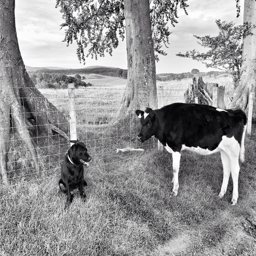
A dog sitting in the grass with a cow inside a fence
A cow looking a dog sitting in the grass
The Cal looks like it showing an angry face at the dog.
a vintage photo of a dog starring at a cow
A cow and a dog that are together in the grass.